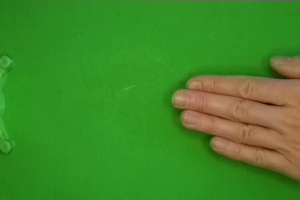
Label: paper